Ivory Coast

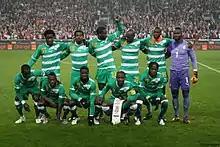
The Ivory Coast national football team

The most popular sport is association football. The men's national football team has played in the World Cup three times, in Germany 2006, in South Africa 2010, and Brazil in 2014, and has won three times in the Africa Cup of Nations, most recently in the 2023 edition, when they were the host nation. Côte d'Ivoire has produced many well-known footballers like Didier Drogba and Yaya Touré. The women's football team played in the 2015 Women's World Cup in Canada. The country has been the host of several major African sporting events, with the most recent being the 2013 African Basketball Championship. In the past, the country hosted the 1984 African Cup of Nations, in which the Ivory Coast finished fifth, and the 1985 African Basketball Championship, where the national basketball team won the gold medal.